177th Fighter Wing

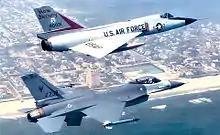
Last F-106 59-0031 of the 119th FIS with a newly assigned F-16A 81-739 of the squadron flying over the Atlantic City Beach, 1988

Since October 1998, the wing has had an active involvement in Operation Noble Eagle, Operation Southern Watch, Operation Northern Watch, Operation Enduring Freedom, Operation Iraqi Freedom, Operation Freedom's Sentinel, and Operation Inherent Resolve.